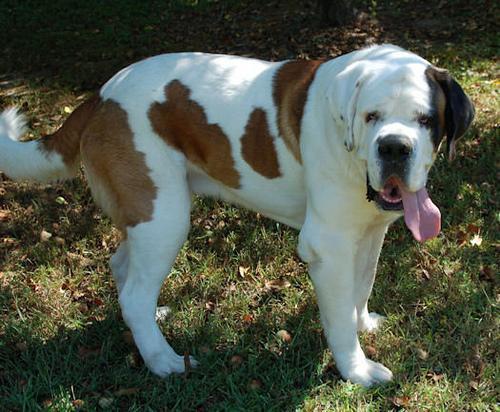
saint bernard